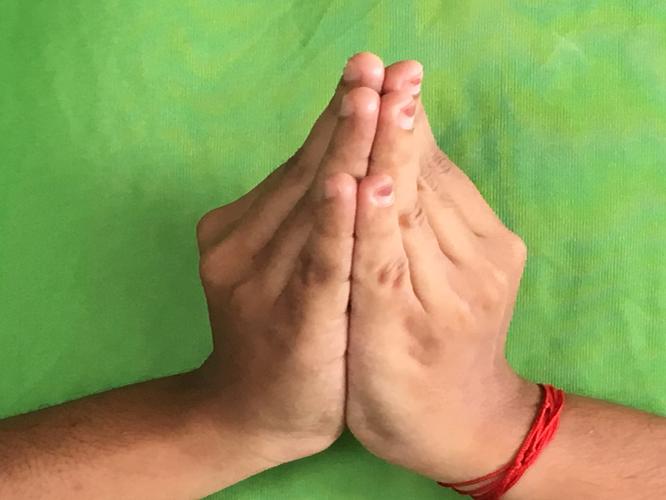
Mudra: Kapotham
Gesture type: double_hand